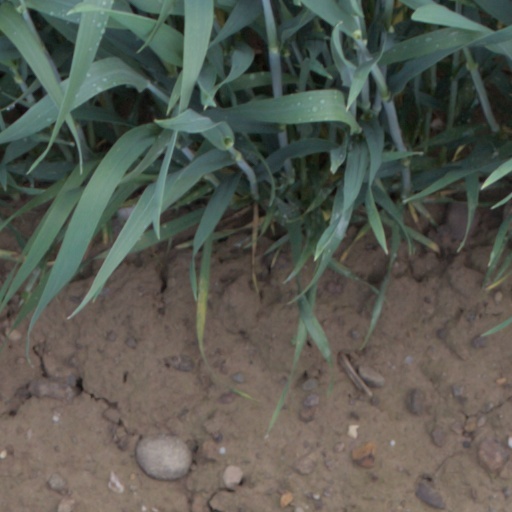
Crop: wheat